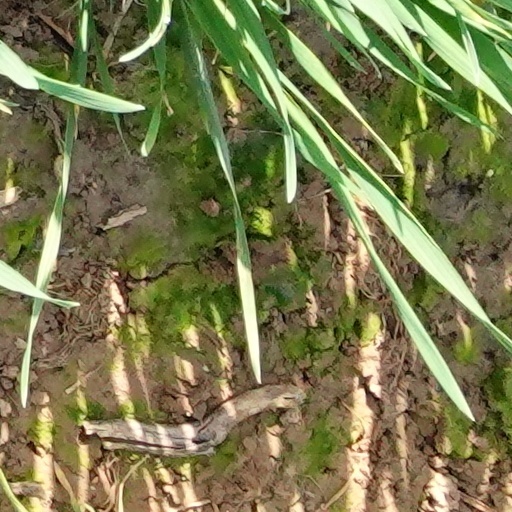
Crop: wheat